Link REIT

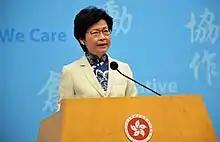
Carrie Lam, now chief executive, has called Link REIT one of the "three mountains" facing Hong Kong society

Link REIT has faced widespread condemnation from both sides of the political spectrum. Starry Lee of the pro-Beijing DAB reported that former chief executive Leung Chun-ying "strongly criticised" Link REIT, questioning whether its top management's remuneration structure influenced its behavior. Leung emphasized the government's responsibility to public housing tenants and opposed Link REIT's monopoly in public estates, suggesting exploring alternatives if necessary.